History of the Falkland Islands

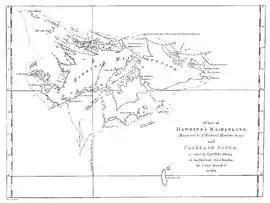
1773 Map by John Hawkesworth and John Byron showing Richard Hawkins' apparent discovery of the Falklands

The name of the archipelago derives from Lord Falkland, the Treasurer of the Admiralty, who organized the first expedition to South Atlantic with the intention to explore the Islands.